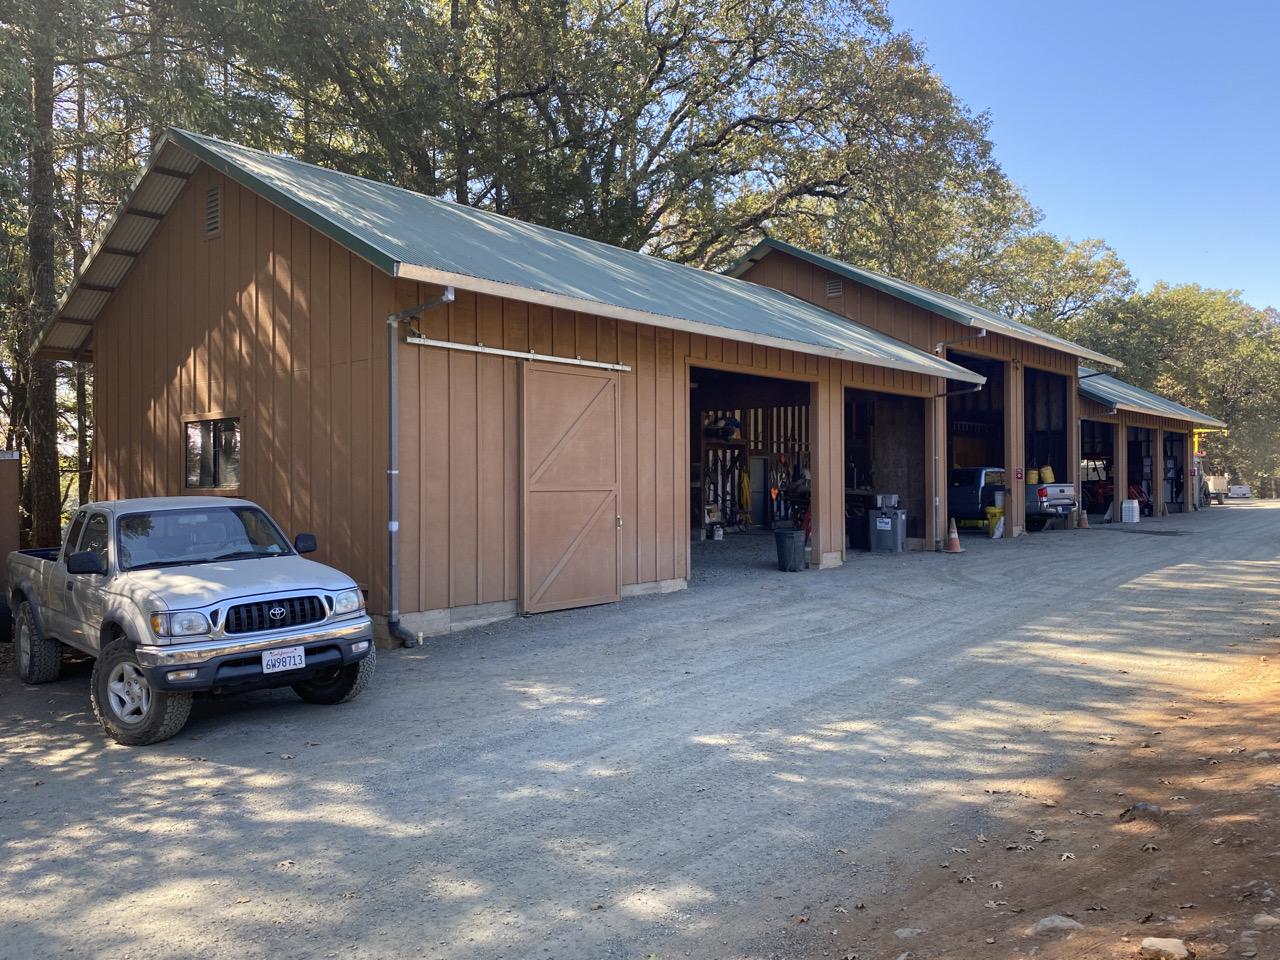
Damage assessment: no_damage